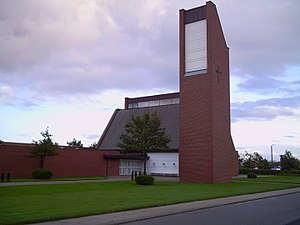
Gjesing Kirke (Esbjerg Kommune)
Gjesing Kirke
Gjesing Kirke, indviet den 30. januar 1983, er en moderne kirke placeret nær flere indkøbscentre i Esbjerg N.